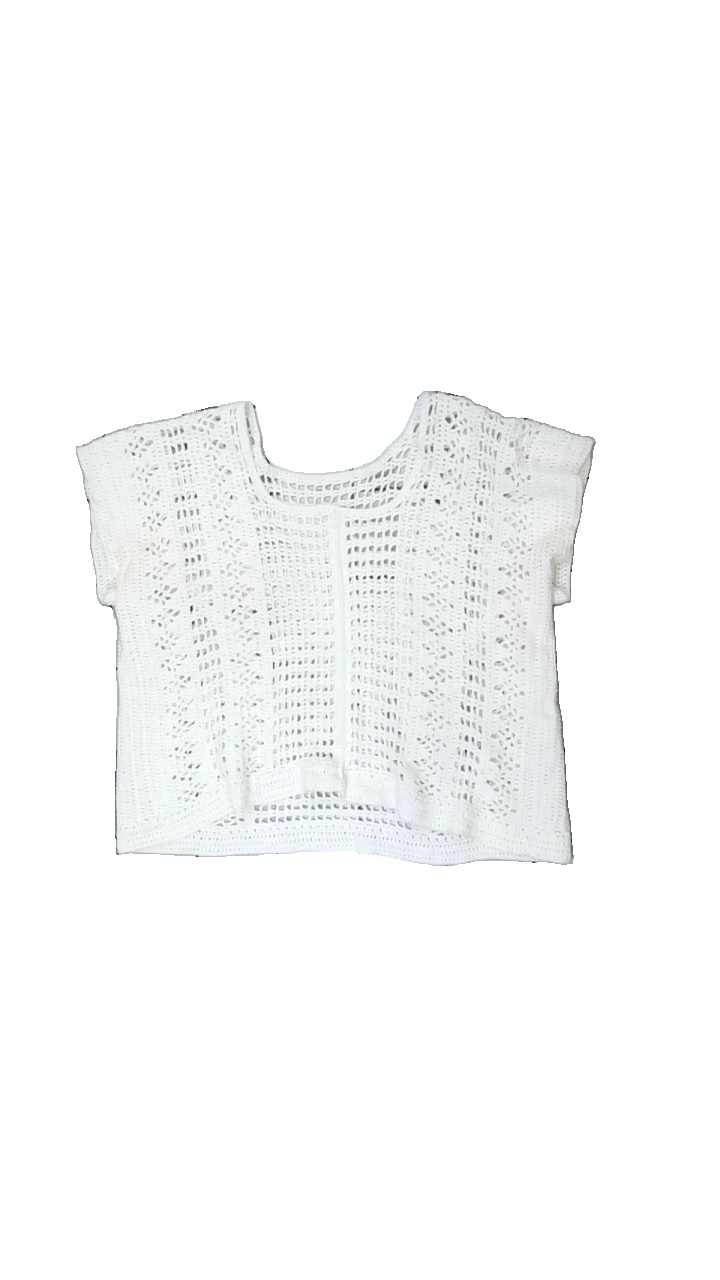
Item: Sweater (Ladies)
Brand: Missing
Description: vit virkad top med håligt mönster, några små fläckar
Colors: White
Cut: Regular
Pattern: Other
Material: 100% cotton
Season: All
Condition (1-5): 3
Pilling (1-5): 5
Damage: fläckar
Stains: Minor
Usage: Reuse
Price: <50